Wintrust Arena

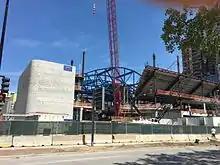
Wintrust Arena under construction in August 2016

On November 16, 2015, Chicago Mayor Rahm Emanuel, officials from DePaul University and McCormick Place attended the ceremonial groundbreaking for the center. At the time of the groundbreaking, the construction was expected to result in a 10,000-seat venue at the corner of Cermak Road and Indiana Avenue and expected to be completed at some time in 2017. At the time, the DePaul Athletics department expected the 2017–18 DePaul Blue Demons to be able to host their season opener at the venue, but the venue was expected to double as an events center for McCormick Place. The Center was expected to create 7,400 construction jobs and 2,500 permanent jobs.